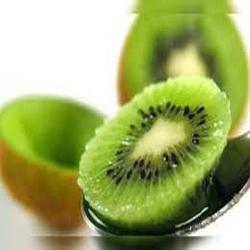
Label: Kiwi